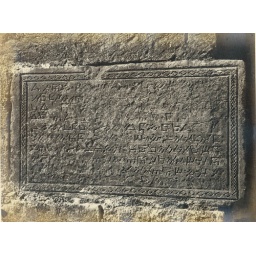
Samaritan inscription in wall of tower near Samaritan synagogue at Nablus.